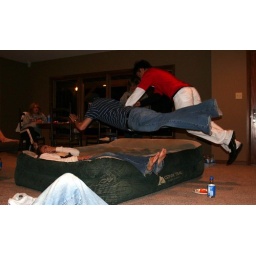
Two boys try to bounce Leslie off the bed by flying on to it.